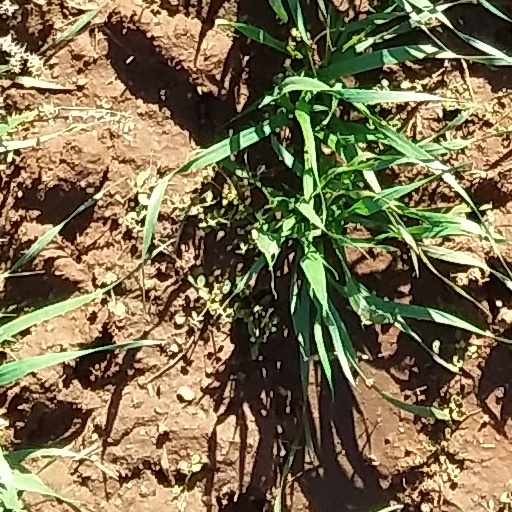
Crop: wheat